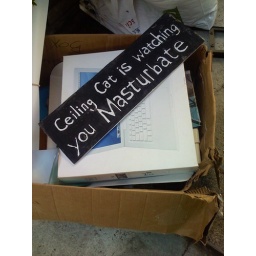
In a box in the street on Steiner St